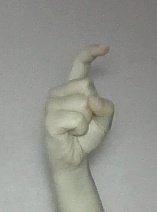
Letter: ra